South Carolina

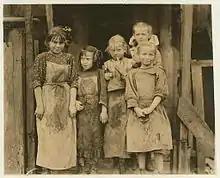
Children workers . Some children who worked in South Carolina textile mills went to school half a day and worked before and after school—and eight or nine hours on Saturday.

In "Texas vs. White" (1869), the Supreme Court ruled the ordinances of secession (including that of South Carolina) were invalid, and thus those states had never left the Union. However, South Carolina did not regain representation in Congress until that date.